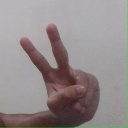
अक्षर: ऐ